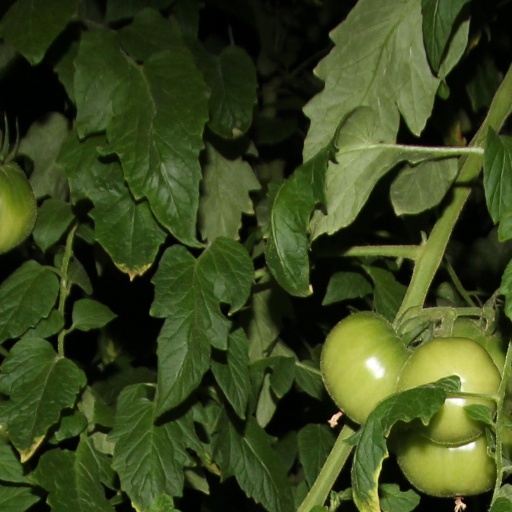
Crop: tomato